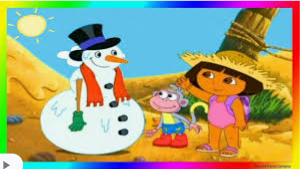
Portrait style: Cartoon Portrait